The Tenant of Wildfell Hall

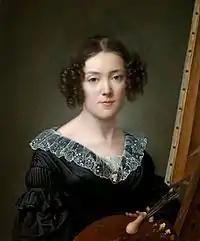
Self-portrait – one form of artist's self-identification

According to Stevie Davies, Anne's depiction of the woman as fee-earning artist "trebly trespasses on the domain of the masculine: female artists dabbed in water-colours or sketched decoratively in pen and ink; ladies did not engage in trade; and, besides, tools of her trade [legally belonging to her husband] in this case count as stolen." Melinda Maunsell believes that Helen is "both revealed and concealed by her artistic hand; providing her with an acceptable means of expression within her social construction, the artists hand also offers a form of independence, a possibility of earning a living, in a period when a woman had virtually no independent power base in any sphere."